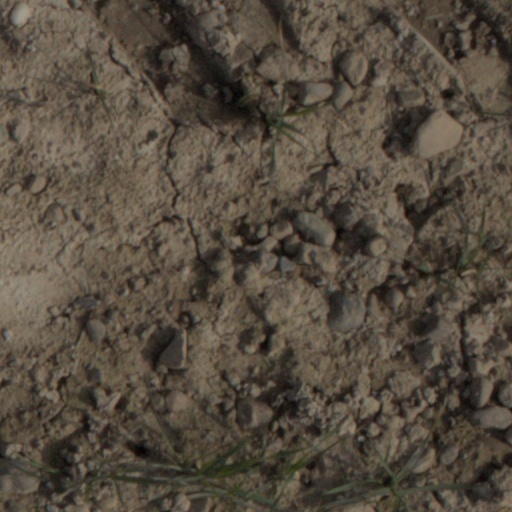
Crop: wheat